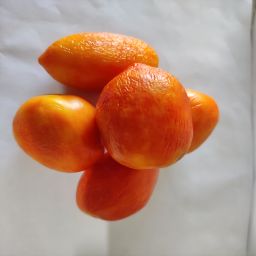
Crop: Tomato
Quality: Old